Author name disambiguation

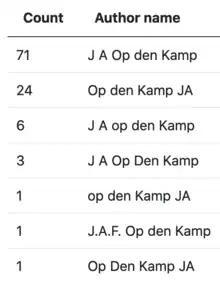
Some of the ways in which authorship has been indicated for the same person

There are multiple reasons that cause author names to be ambiguous, among which: individuals may publish under multiple names for a variety of reasons including different transliteration, misspelling, name change due to marriage, or the use of nicknames or middle names and initials.